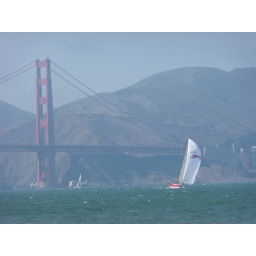
The red boat in front of the Golden Gate Bridge.